Tatsumi Fujinami

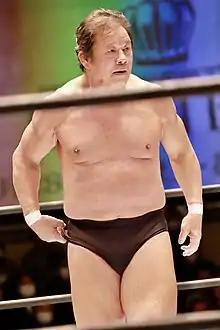
Fujinami in 2020

(born December 28, 1953) is a Japanese professional wrestler. He is signed to WWE on a legends contract. Fujinami is best known for his long tenure with New Japan Pro-Wrestling (NJPW), where he was a six-time IWGP Heavyweight Champion. Known for his fluid catch wrestling submission style, he was famously nicknamed "The Dragon", and is credited with inventing the dragon sleeper and the dragon suplex.